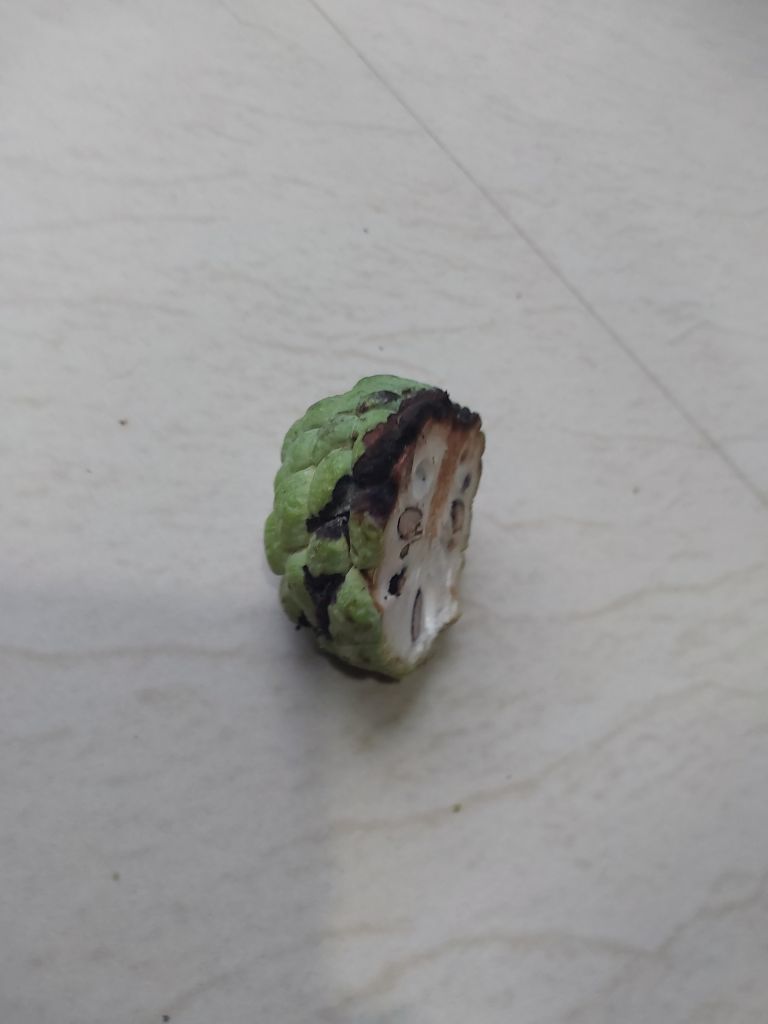
Disease label: Diplodia Rot